Kuwait–Saudi Arabia border

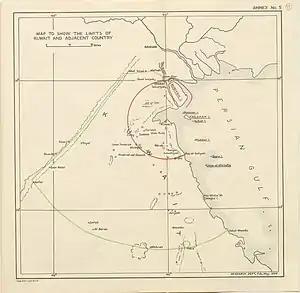
Map with red circle and green circle boundaries according to the Anglo-Ottoman Convention of 1913

Historically there was no clearly defined boundary in this part of the Arabian peninsula; at the start of the 20th century the Ottoman Empire controlled what is now Iraq and Britain controlled Kuwait as a protectorate, with the interior consisting of loosely organised Arab groupings, occasionally forming emirates, most prominent of which was the Emirate of Nejd and Hasa ruled by the al-Saud family. Britain and the Ottoman Empire theoretically divided their realms of influence via the so-called 'Blue' and 'Violet lines' in 1913–14, by which the Ottomans recognised British claims on Kuwait, divided from Ottoman Mesopotamia along the Wadi al-Batin (the so-called 'green line', "see map right").